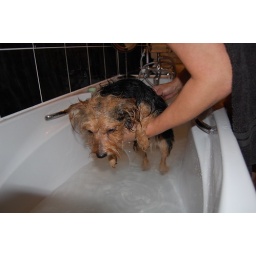
Such a little dog such a lot of fuss over having a bath